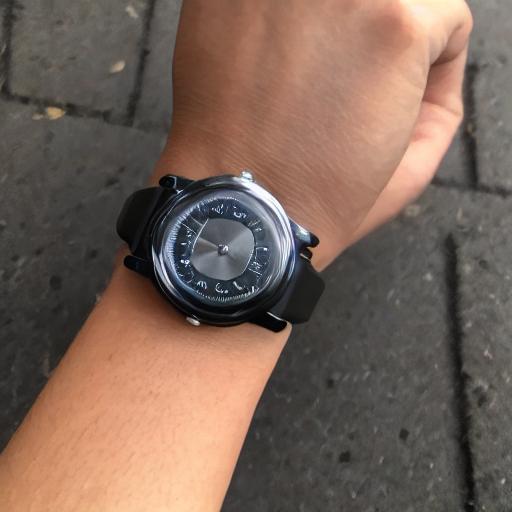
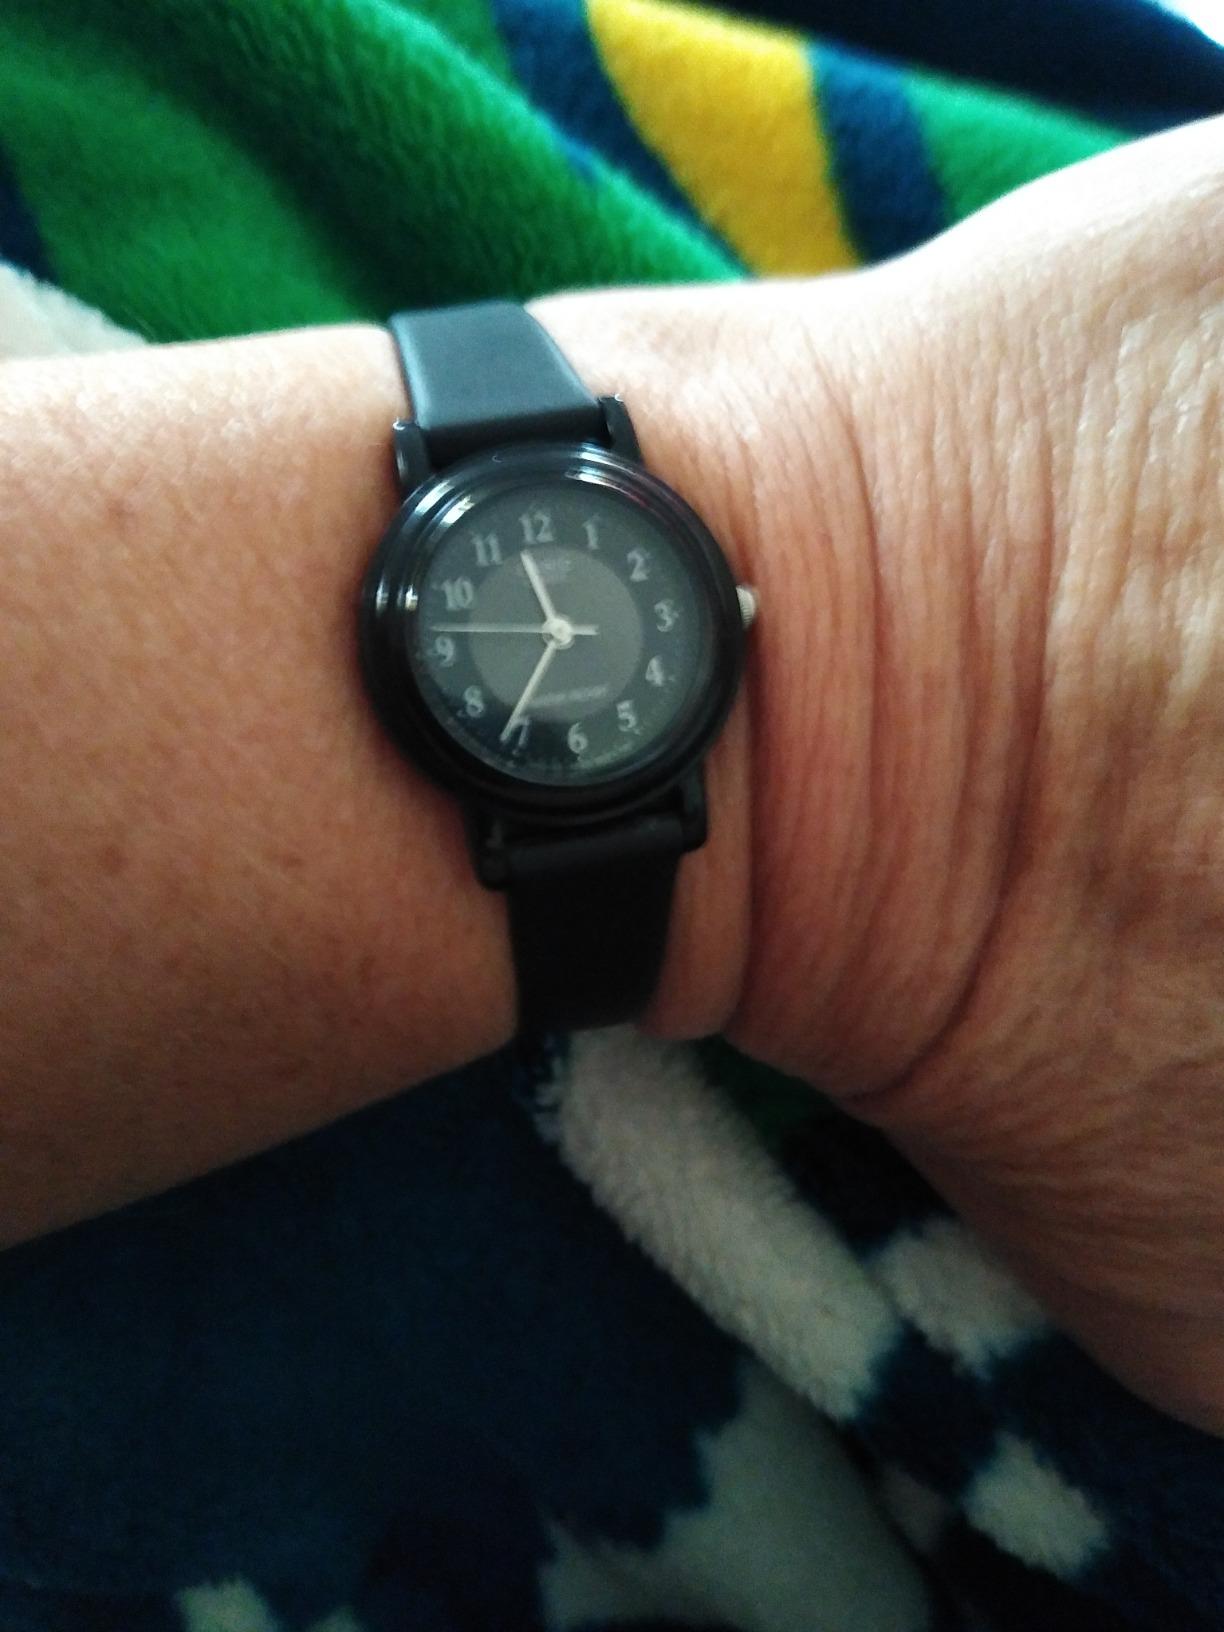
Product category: accessories_watch
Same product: no